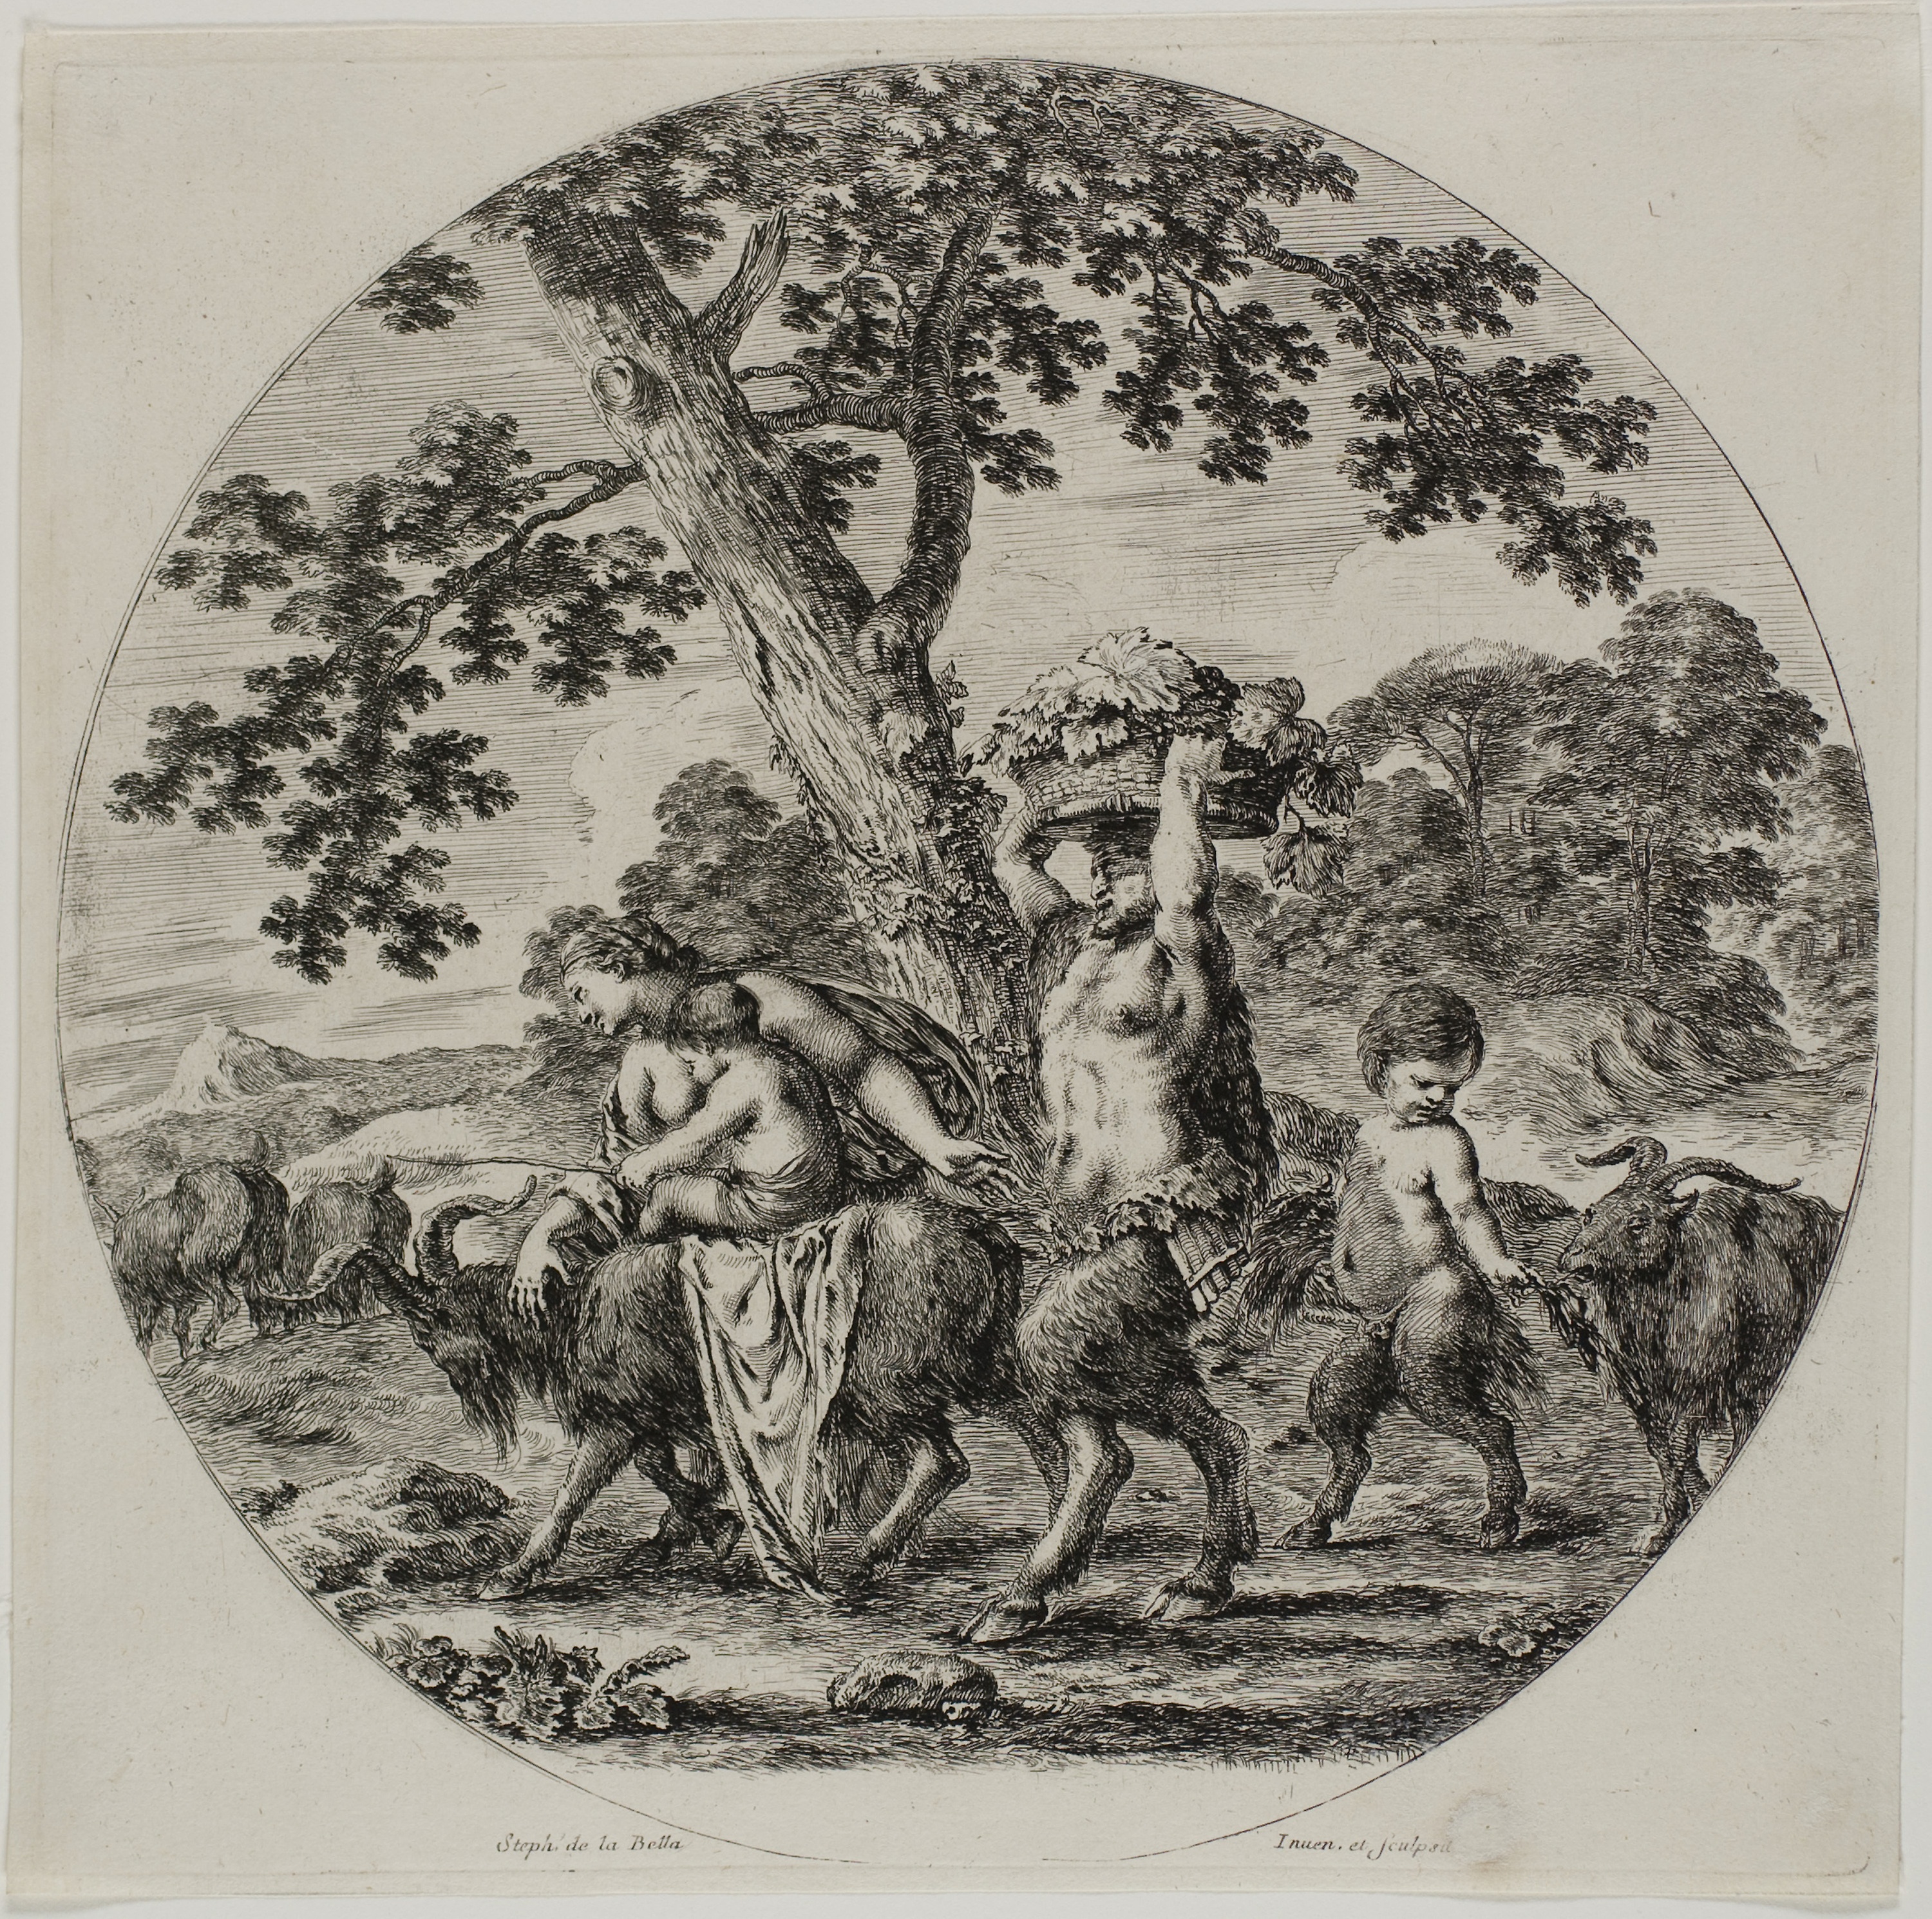
history, tree, art, black and white, illustration, visual arts, stock photography